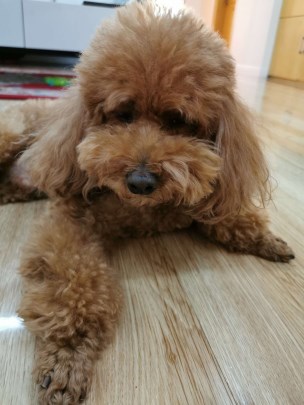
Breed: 7449-n000128-teddy